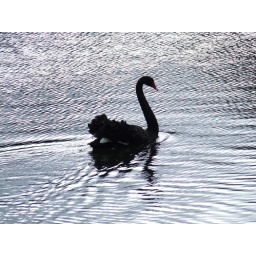
A black swan on the Ornamental Lake in the Royal Botanic Gardens, Melbourne; looking like quicksilver, the lake reflects the overcast sky.